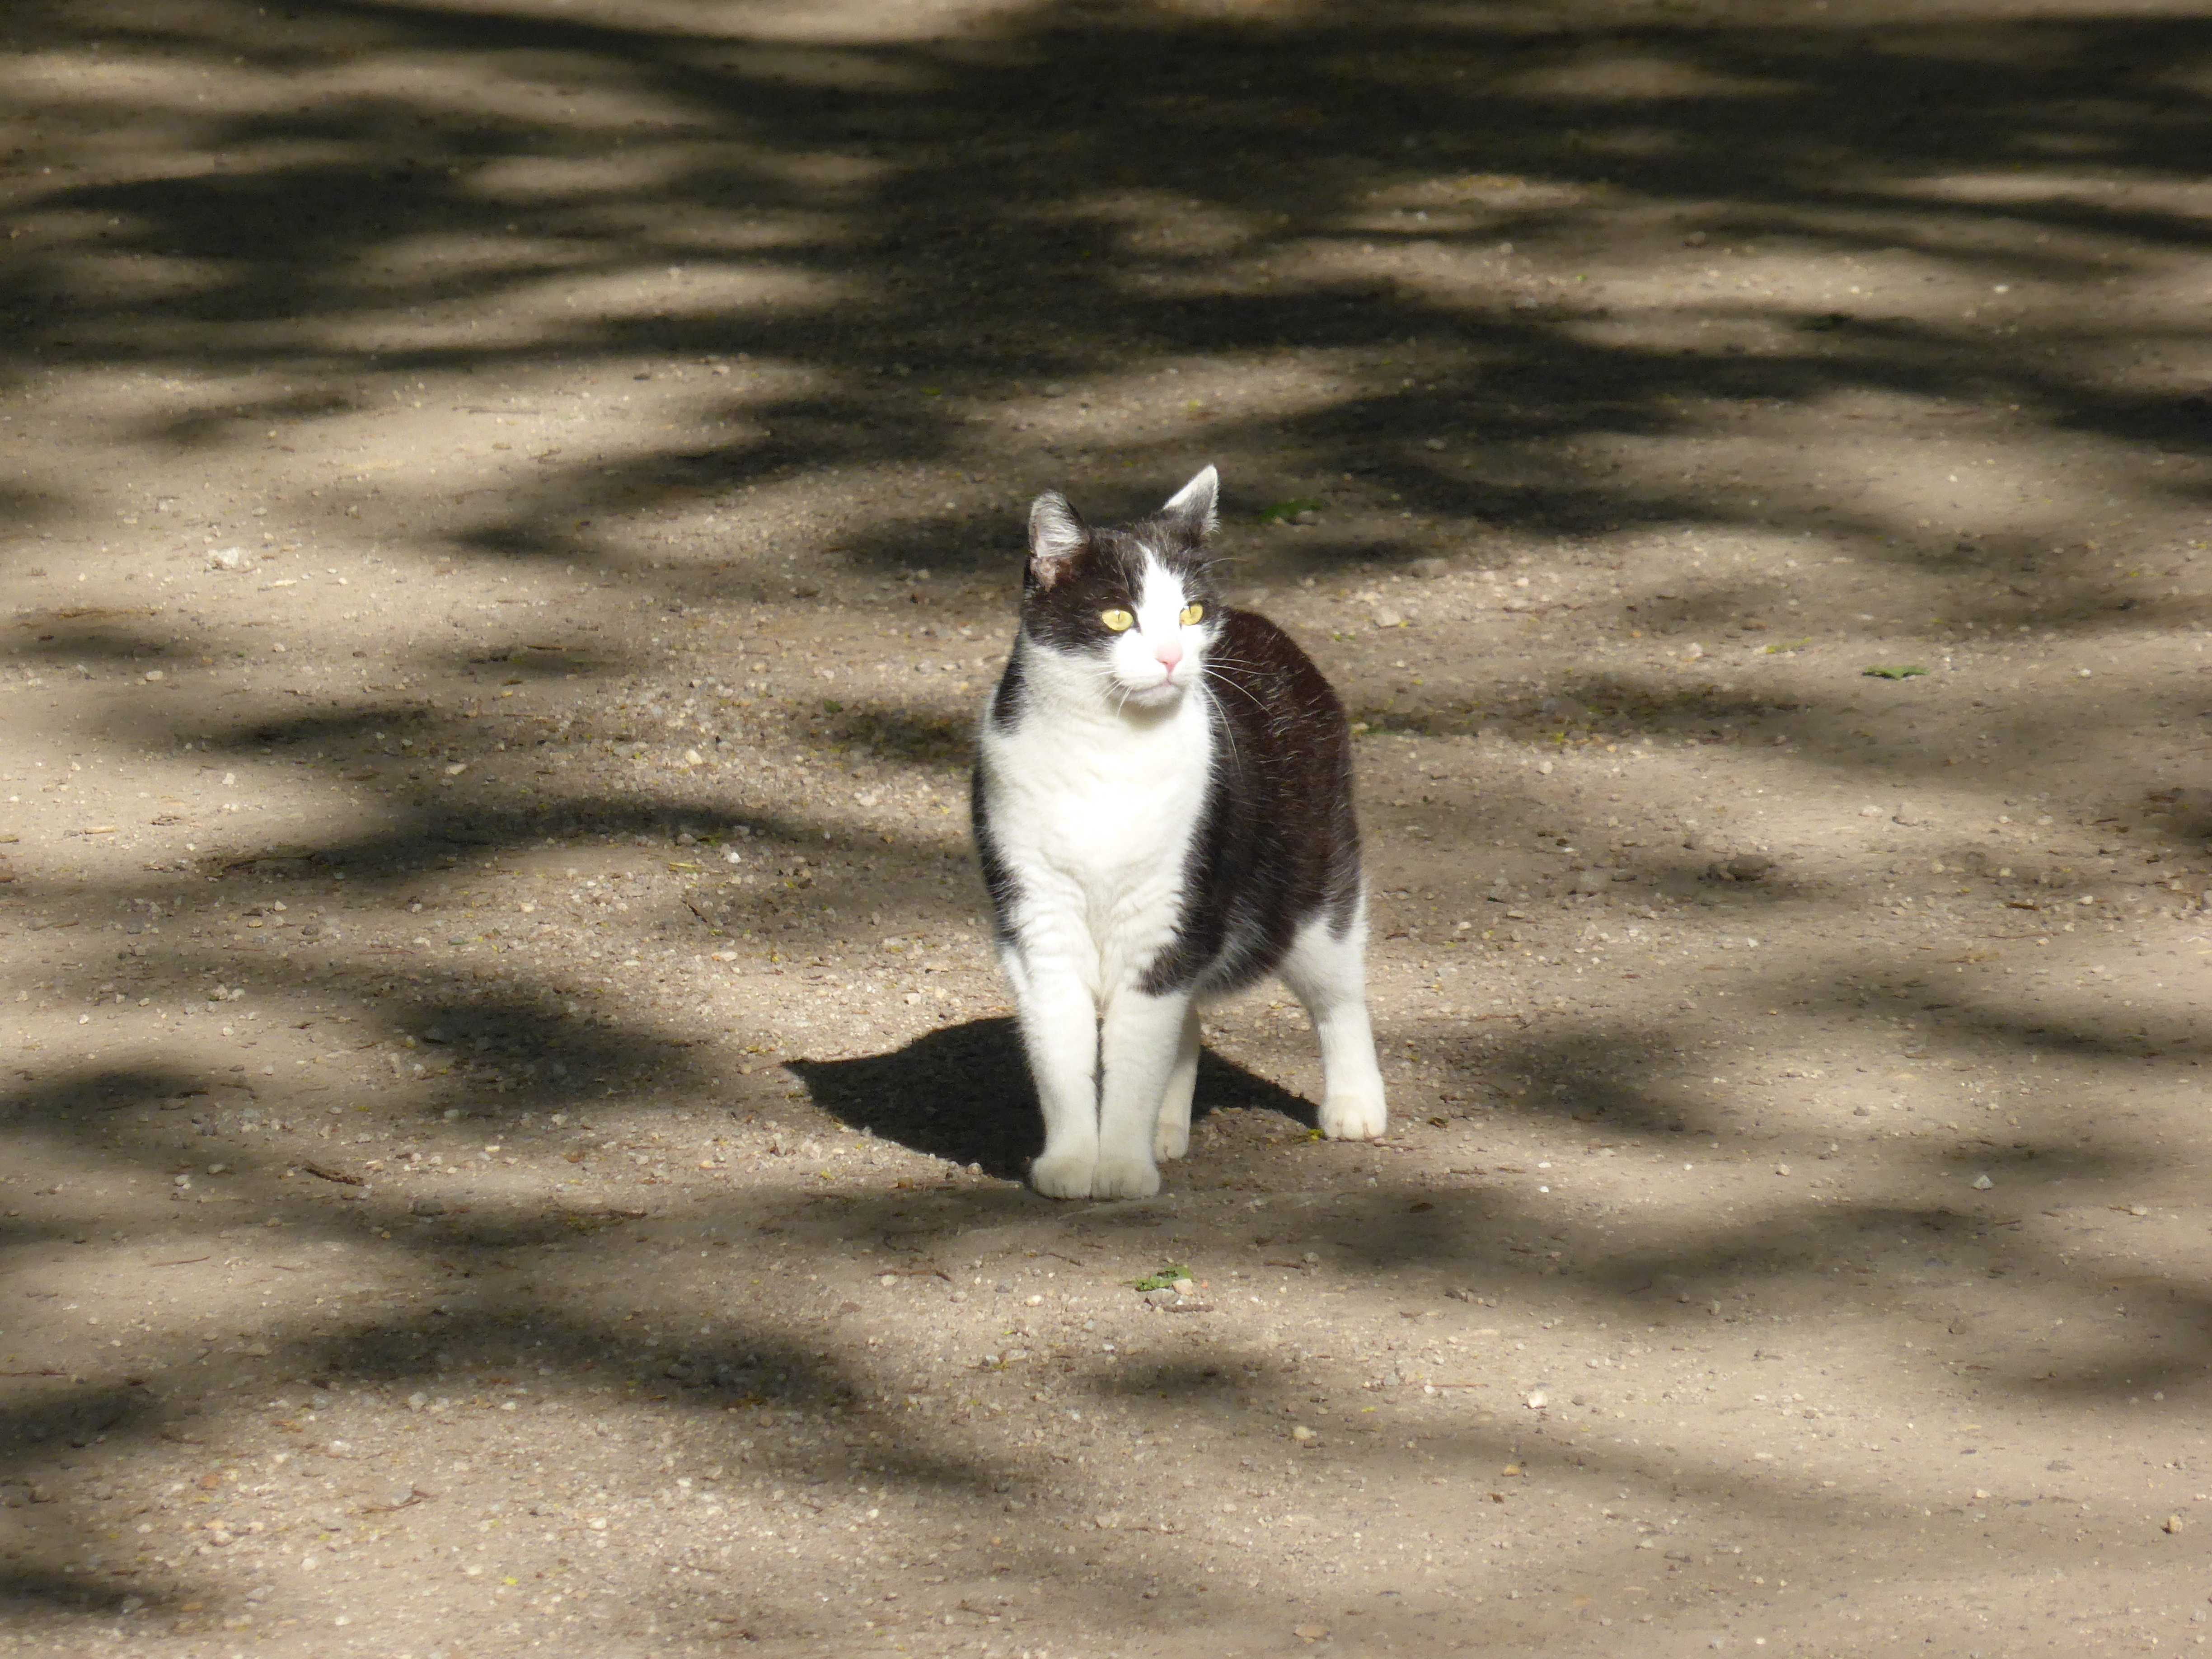
nature, grass, snow, sweet, dog, animal, pet, kitten, cat, mammal, black cat, feeding, whiskers, sleep, vertebrate, domestic cat, cute cat, aviary, young cat, cat's eyes, chill out, anxious, dog like mammal